Dragon Quest Heroes: The World Tree's Woe and the Blight Below

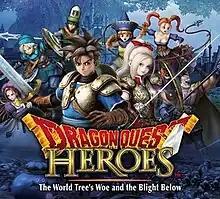

Dragon Quest Heroes: The World Tree's Woe and the Blight Below is a hack and slash game developed by Omega Force and published by Square Enix. It was released for PlayStation 3 and PlayStation 4 in Japan in February 2015, and in North America, Australia and Europe only for PlayStation 4 in October 2015. It was later released for Microsoft Windows in December 2015. The game received generally positive reviews, with a sequel "Dragon Quest Heroes II" being released in Japan during May 2016. "Dragon Quest Heroes" would later be released with the sequel in a compilation for Nintendo Switch in Japan.